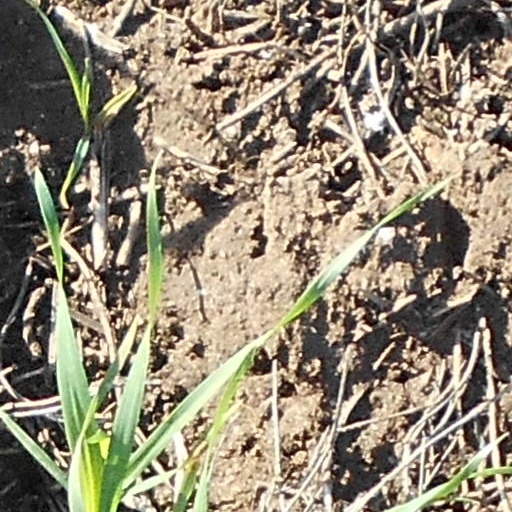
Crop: wheat